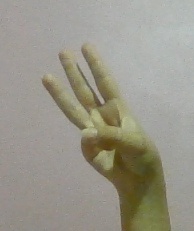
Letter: thaa